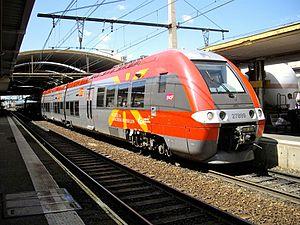
SNCF Z 27899 (AGC) à la gare de Nîmes.
Cette liste recense les parcs de matériels roulants utilisés par le réseau TER Occitanie depuis le 1ᵉʳ juillet 2017.